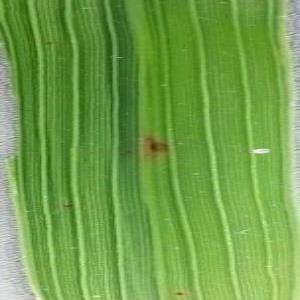
Disease: Brownspot